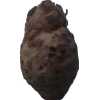
Label: celery